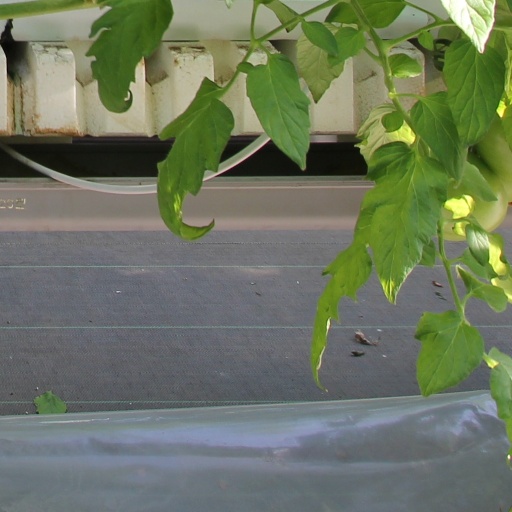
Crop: tomato